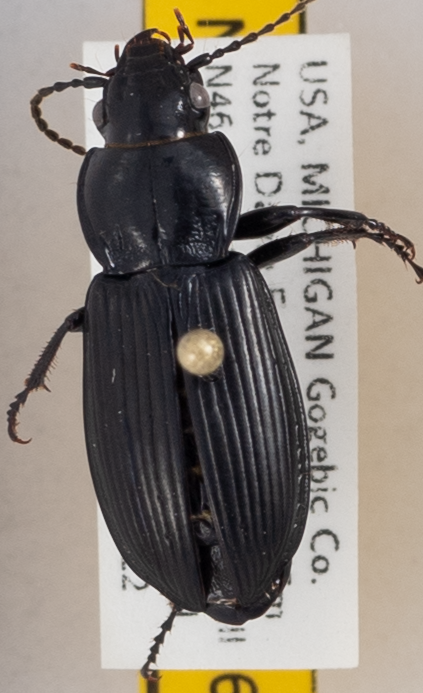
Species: Pterostichus melanarius melanarius
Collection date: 2018-08-22
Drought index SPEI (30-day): -0.842
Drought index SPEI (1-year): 0.32
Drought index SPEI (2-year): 1.578